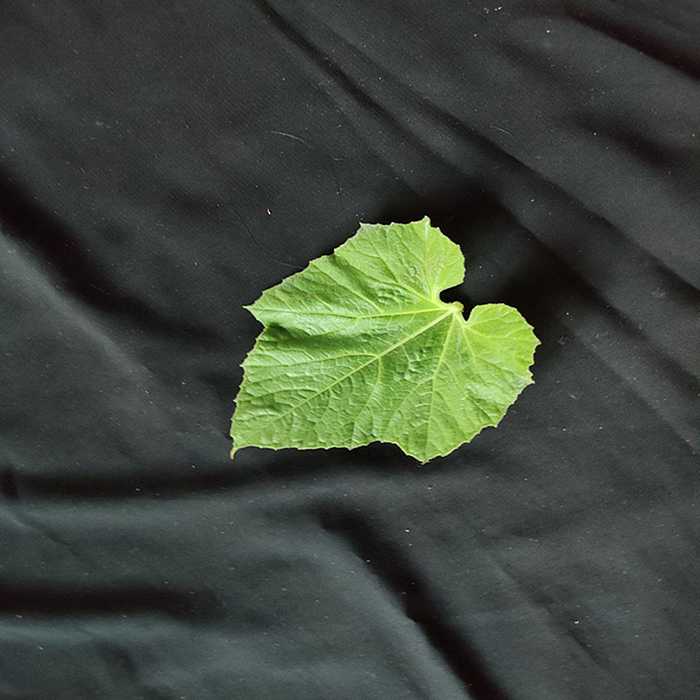
Plant: Bottle gourd
Label: Fresh leaf